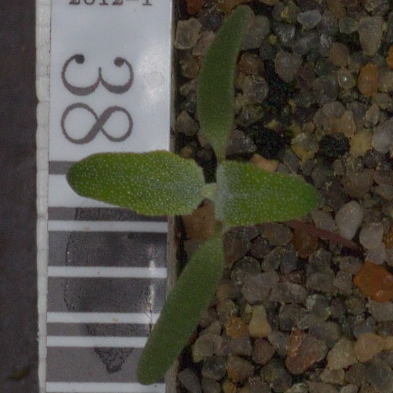
Label: fat_hen